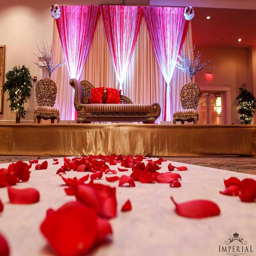
i like the clean look for the backdrop .